Tây Sơn military tactics and organization

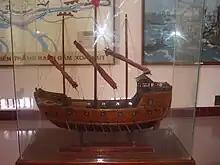
Model of a Tay Son warship, currently on display at the Tay Son Museum (Binh Dinh, Vietnam). This is a large ship with strong firepower at that time.

The Type-4 battleship and Type-5 battleship were small but easy to handle and very useful for riverine combat. Equipped with oars, its crews were trained in river navigation and long distance troop transportation.